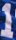
Number: 1